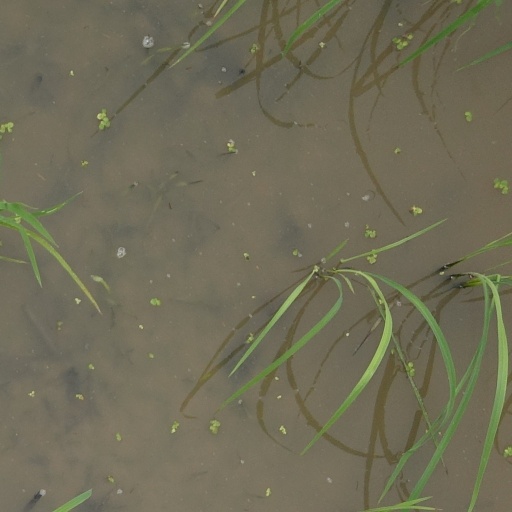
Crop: rice